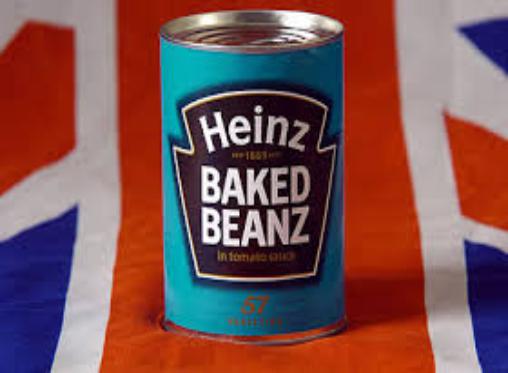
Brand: Heinz Baked Beans
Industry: Food